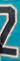
Number: 2